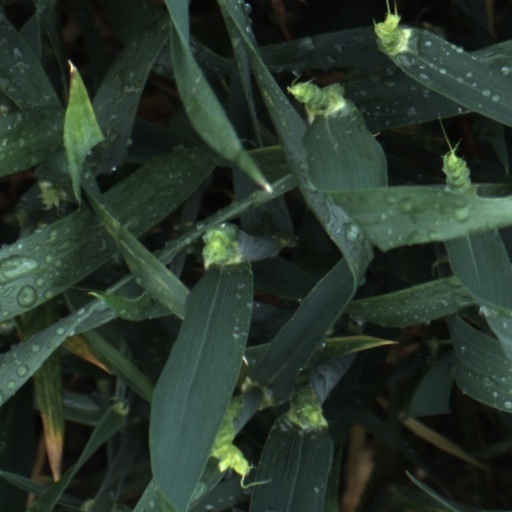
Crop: wheat